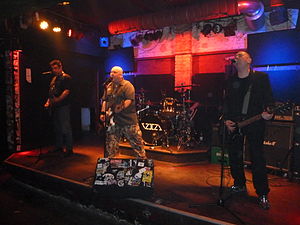
999 (band)
999 i 2013
999 er et punk-band. Bandet bestod af Nick Cash, Pablo Labritain, Guy Days og John Watson.